Elena Gianini Belotti

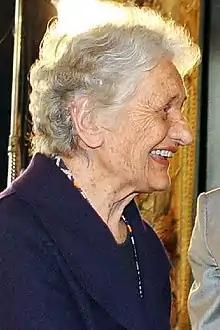
Belotti in 2010

Elena Gianini Belotti (2 December 1929 – 24 December 2022) was an Italian writer, teacher, and activist.